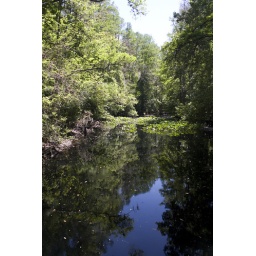
standing water in florida state park